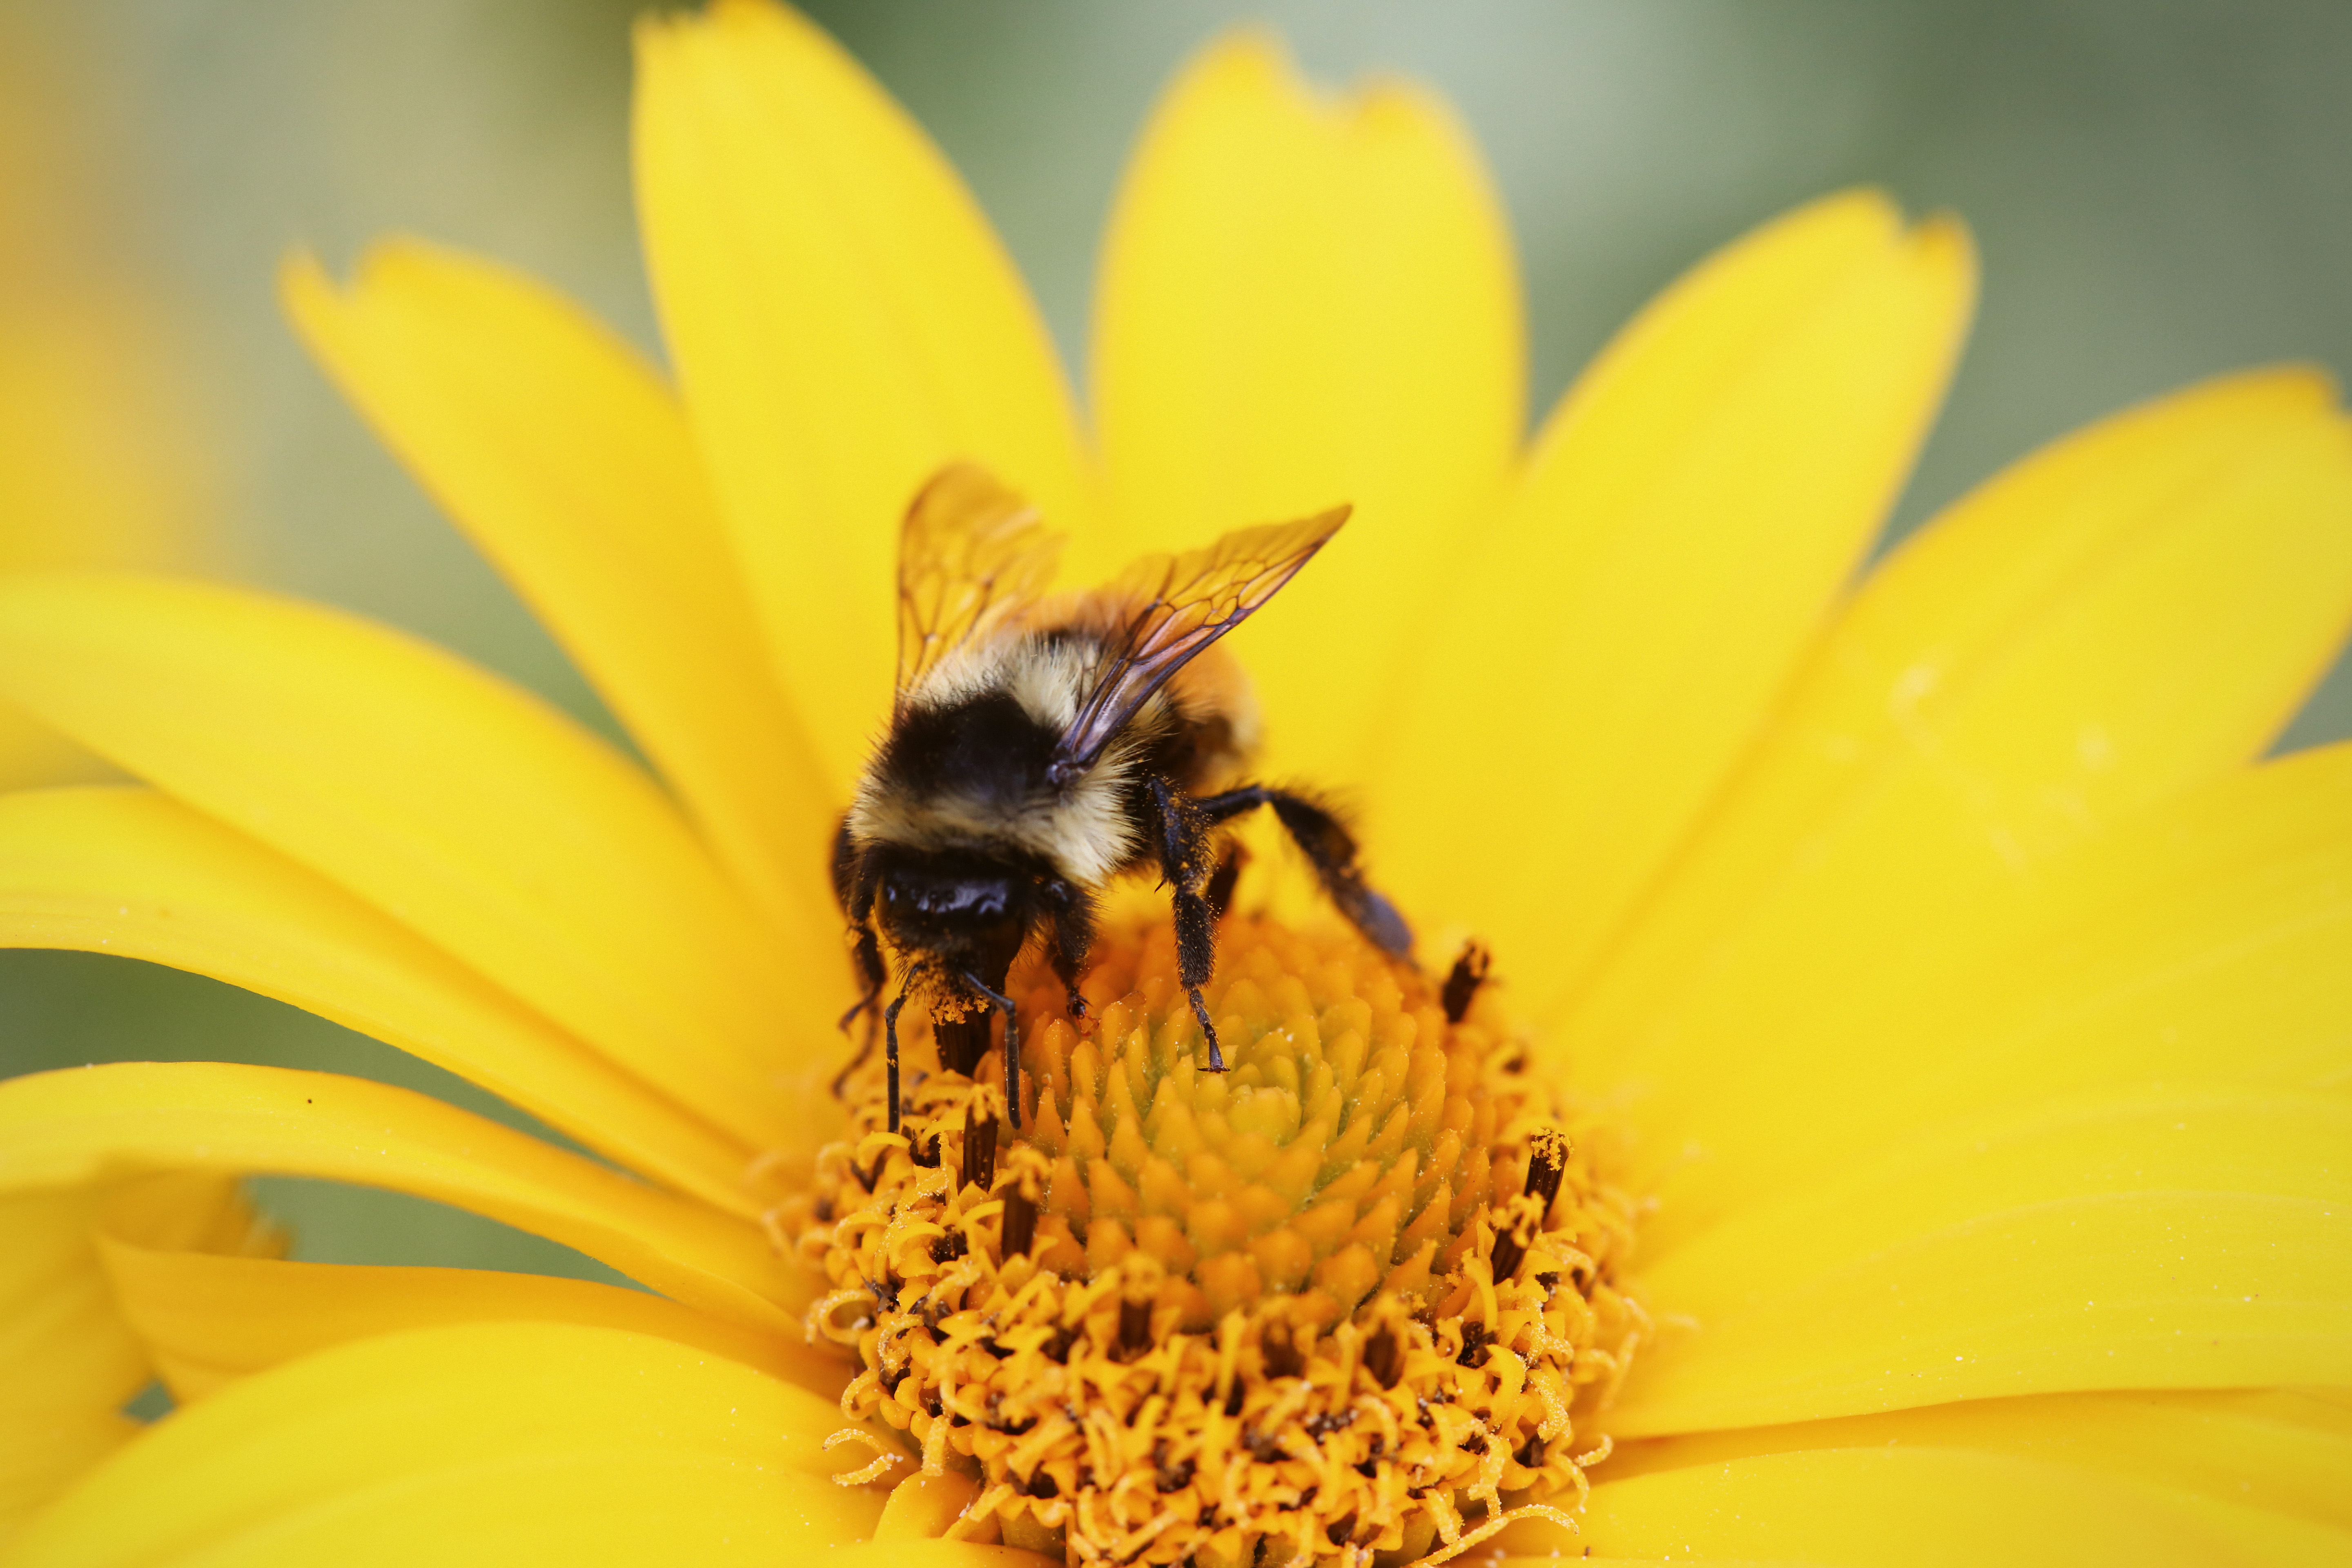
plant, photography, flower, petal, summer, pollen, insect, yellow, flora, fauna, invertebrate, close up, bee, bumblebee, nectar, macro photography, flowering plant, honey bee, daisy family, pollinator, land plant, membrane winged insect